Alibi.com

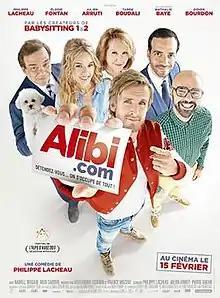

Alibi.com is a 2017 French comedy film. It is directed by Philippe Lacheau.